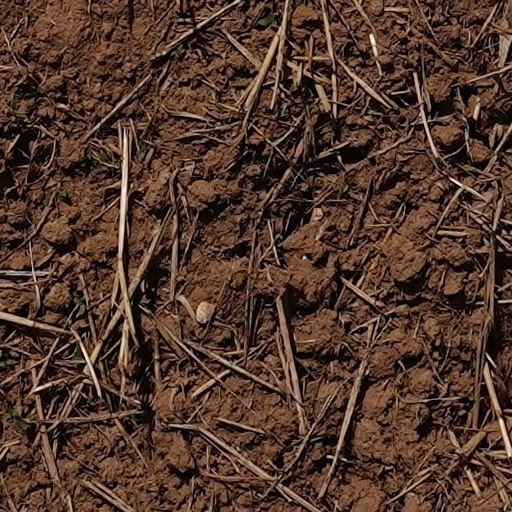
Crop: wheat